Saint Grottlesex

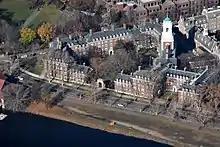
Eliot House was once considered a "bastion of ... champion rowers[] and Yankee aristocrats." The school paper dryly remarked that to live in Eliot, recommendation letters were helpful but "it is not by any means necessary to ... be a Groton graduate."

Saint Grottlesex refers to several American college-preparatory boarding schools in New England that historically educated the social and economic elite of the Northeastern United States. The schools are traditionally given as St. Mark's School, St. Paul's School, St. George's School, Groton School and Middlesex School, although some scholars also include Kent School and some omit St. George's.